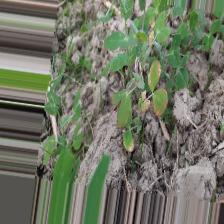
Label: Ascochyta blight